Siege of Dunkirk (1658)

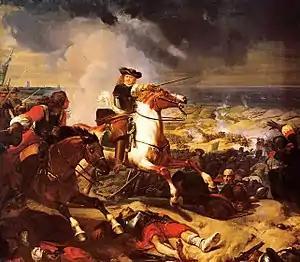
"The Battle of the Dunes" by Charles-Philippe Larivière, 1837

The Battle of the Dunes began around 10 in the morning. The Spanish army of about 6,000 foot and 8,000 horse with its right on the sea across the sand-hills to the canal of Furnes on their left advanced against a French army of some 6,000 foot and 8,000 horse and 10 cannons, deployed with their left on the sea and their right on the canal. The battle lasted for about two hours and by noon Turenne had a complete victory that ended with the rout of the Spanish forces, who lost about 1,200 killed, 3,000 wounded and some 5,000 captured while the French lost only about 400, most of them English.